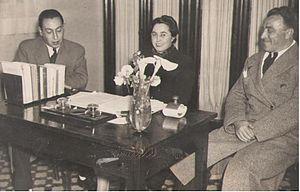
Josefina Passadori, née le 5 avril 1900 à Mezzanino, province de Padoue, Italie et morte le 13 décembre 1987 à San Isidro, province de Buenos Aires, Argentine, est une écrivaine, haut fonctionnaire, enseignante et pédagogue argentine d’origine italienne, auteur de nombreux ouvrages, entre lesquels on relève en particulier les manuels scolaires Manual del Alumno, utilisés par plusieurs générations non seulement d’Argentins, mais aussi, sous une forme adaptée, de Vénézuéliens et de Paraguayens. Outre ses livres éducatifs, elle fit paraître aussi des recueils de poésie, sous le pseudonyme de Fröken Thelma.